Cecilia, Table Mountain

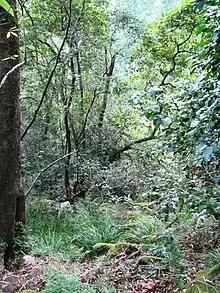
Indigenous Afro-temperate forest still survives in sheltered kloofs higher on the mountain slopes

Cecilia lies on the eastern lower slopes of Table Mountain, just to the south of Kirstenbosch National Botanical Garden and north of Constantia Nek and De Hel Nature Area, abutting the Cape Town suburb of Constantia to the east.